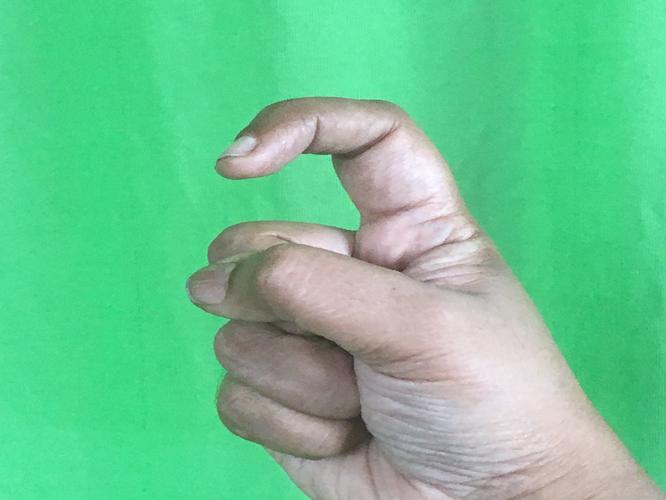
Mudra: Tamarachudam
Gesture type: single_hand